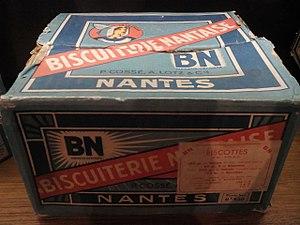
Boîte de ""biscottes en vrac"" de marque Biscuiterie Nantaise, seconde guerre mondiale"
La Biscuiterie nantaise est une biscuiterie industrielle française, emblématique de la ville de Nantes, qui fabrique des biscuits, notamment la marque commerciale « choco BN ». En 1997, l'entreprise est achetée par le groupe britannique United Biscuits. Ce groupe appartient au groupe turc Yıldız Holding depuis 2014.